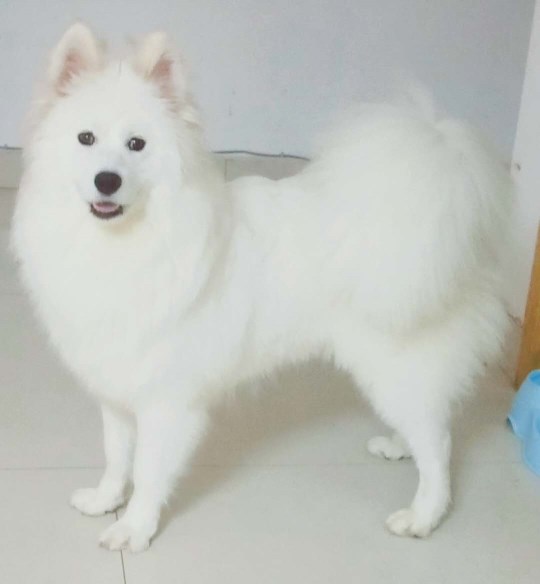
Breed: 2192-n000088-Samoyed